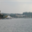
Label: sea